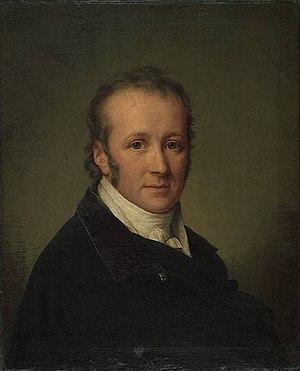
Charles François Dominique de Villers, né à Bolchen, dans la Lorraine allemande, le 4 novembre 1765 et mort à Göttingen le 26 février 1815, est un écrivain français. L'un des premiers comparatistes et médiateur infatigable, il a consacré sa vie à faire connaître en France les richesses de la pensée et de la culture allemandes. Il fut dans ce domaine un précurseur de Madame de Staël. Il fut membre correspondant de l'Institut de France, Professeur à l'université de Göttingen, Chevalier de l'ordre royal et militaire de Saint-Louis et de l'ordre royal de l'Étoile polaire de Suède.